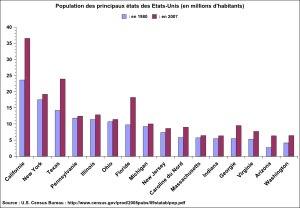
Les habitants de l'État américain de Floride sont aujourd'hui désignés par le mot « floridien ». Selon le bureau du recensement des États-Unis, ils forment une population totale de 19 893 297 habitants en 2014, ce qui place l'État de Floride au troisième rang du pays derrière la Californie et le Texas. Sa démographie se distingue par sa forte croissance, largement due à l'immigration, ainsi que par une forte présence hispanique, et plus particulièrement cubaine.
La démographie de l'État de New York se caractérise par une grande part d'immigrés. Selon le bureau du recensement des États-Unis, l'État de New York est le quatrième plus peuplé des États-Unis, avec plus de 19 millions d'habitants, soit 12,5 % de la population américaine. Sa population se concentre dans les agglomérations de New York et Buffalo.
hispanique ainsi que par l'attrait que la région exerce, dans le cadre de la Sun Belt. Selon le bureau du recensement des États-Unis, l'État de Californie est le plus peuplé des États-Unis. Sa population se concentre dans les agglomérations de Los Angeles et San Francisco.
La Sun Belt se compose des États du Sud et de l’Ouest des États-Unis présentant un dynamisme économique, un cadre de vie et une zone ensoleillée agréable.
En 2017, selon le bureau du recensement des États-Unis, la population de l'État américain du Texas était estimée à 28,3 millions d'habitants, une hausse de 3,1 millions par rapport au recensement de 2010. Sa population a dépassé celle de l'État de New York dans les années 1990, ce qui fait du Texas le second État le plus peuplé après la Californie.
La démographie des États-Unis est l'ensemble des données et études concernant la population des États-Unis à toutes les époques. Ces données sont notamment calculées par le bureau du recensement des États-Unis. Les États-Unis sont au troisième rang des pays les plus peuplés avec environ 328 millions d'habitants en 2019, derrière la Chine et l'Inde. Le pays compte un nombre important de grandes agglomérations : il existe une cinquantaine d'agglomérations de plus d'un million d'habitants. Les États-Unis sont le premier pays d'immigration du monde.